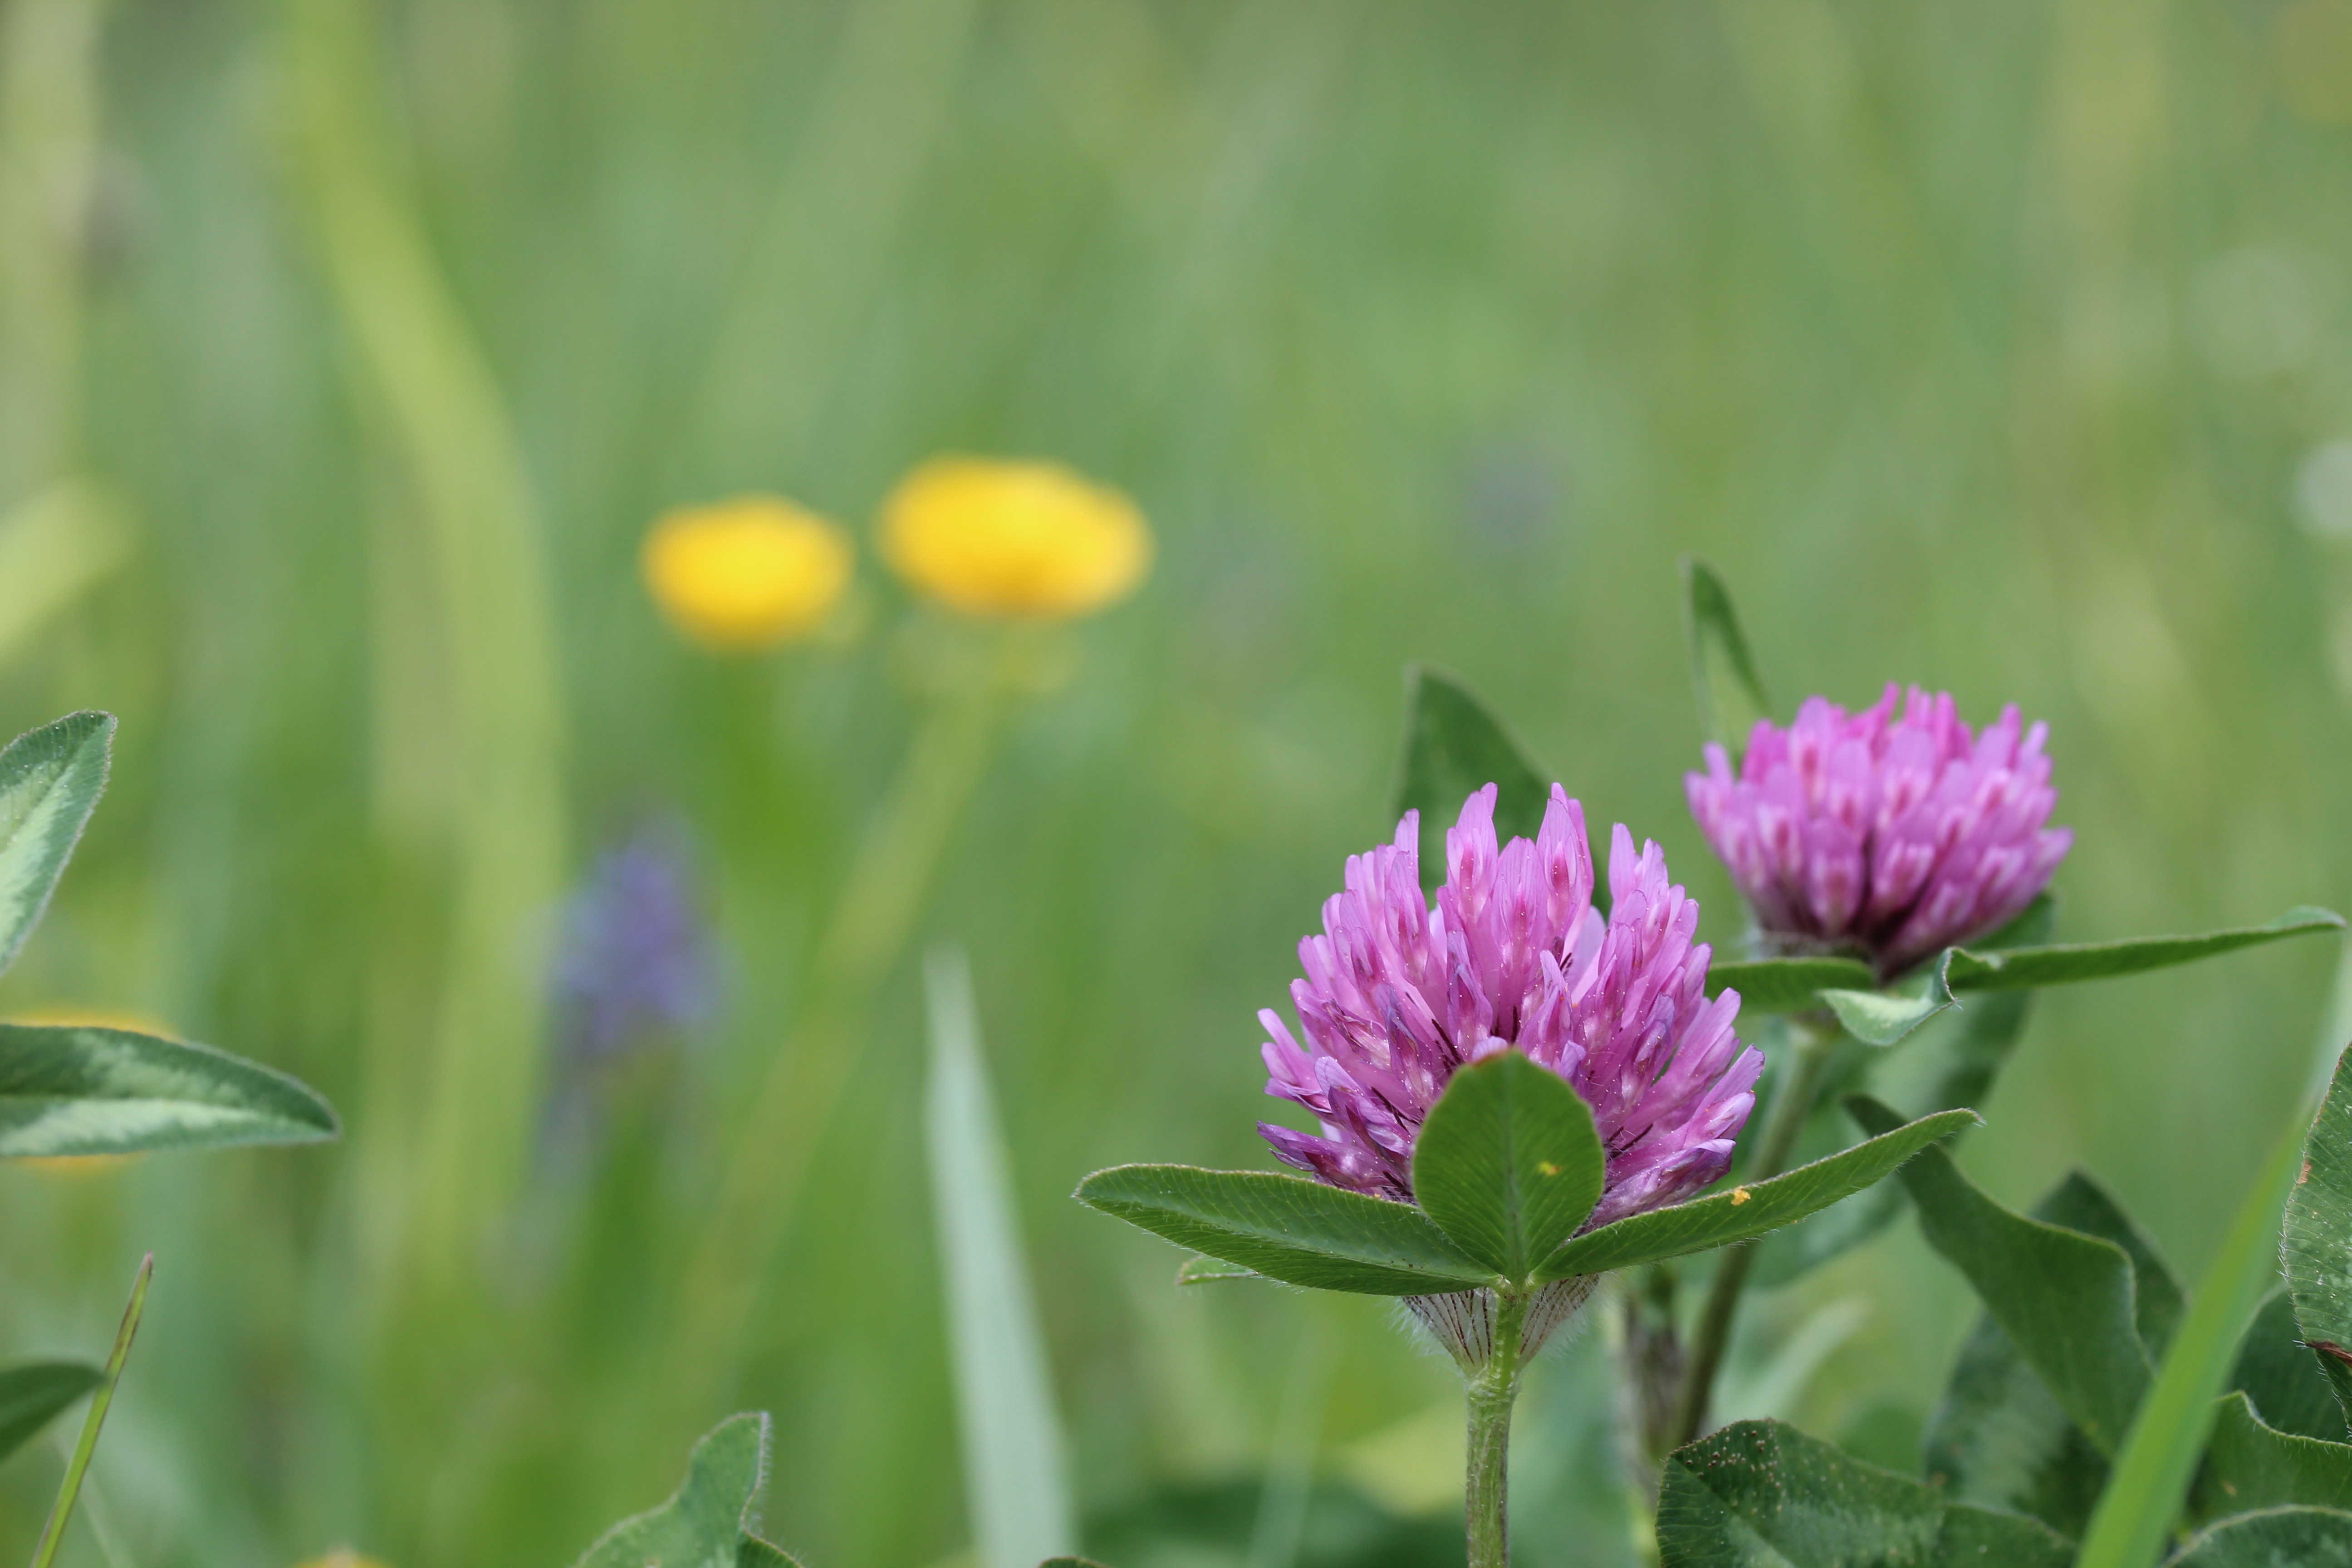
nature, grass, plant, field, meadow, prairie, flower, purple, botany, close, flora, wildflower, flowers, thistle, nectar, klee, macro photography, flowering plant, daisy family, red clover, clover flower, annual plant, land plant